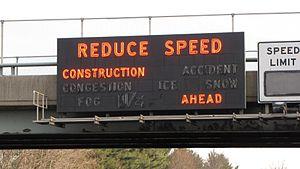
Les panneaux à messages variables sont des panneaux de signalisation routière conçus pour alerter ou informer l'usager de la route.